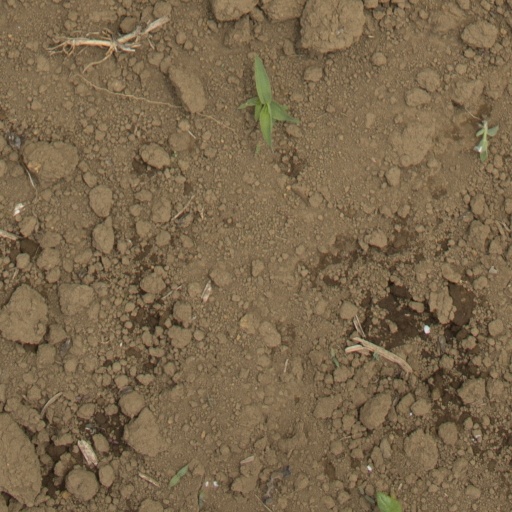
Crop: Jerusalem artichoke